Russian colonization of North America

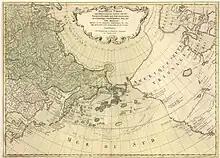
A 1773 map of northwestern America based on reports from Russian explorers.

The earliest written accounts indicate that the Eurasian Russians were the first Europeans to reach Alaska. There is an unofficial assumption that Eurasian Slavic navigators reached the coast of Alaska long before the 18th century.